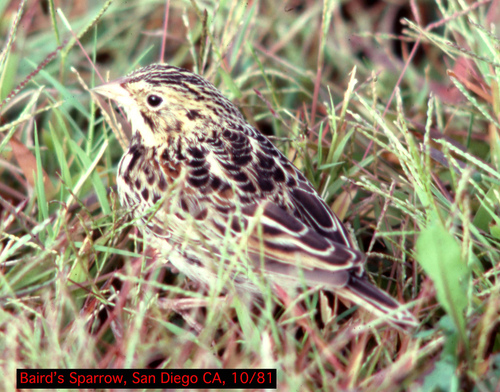
this little birth has an orange/white bill with an smattering of black, tan, and white over its entire body.
this bird has a small beak, round eyes and its feathers are edged in white.
small brown patterned bird with short tarsus and short beaka small bird with black and brow wings and a small pointy beak.
this multicolored bird has a small black eye, a small yellow beak and a white throat.
a small bird with a short pointed beak and bright black eyes, the colors and pattern of the feathers are creams browns and black allowing it to blend into the grass.
this tiny bird can easily blend in with brush with its brown and yellow feathers.
a bird with speckled brown feathers and a short, pointed beak.
this bird has wings that are brown and has a short bill
this bird has wings that are brown and has a short bill
Species: Baird Sparrow